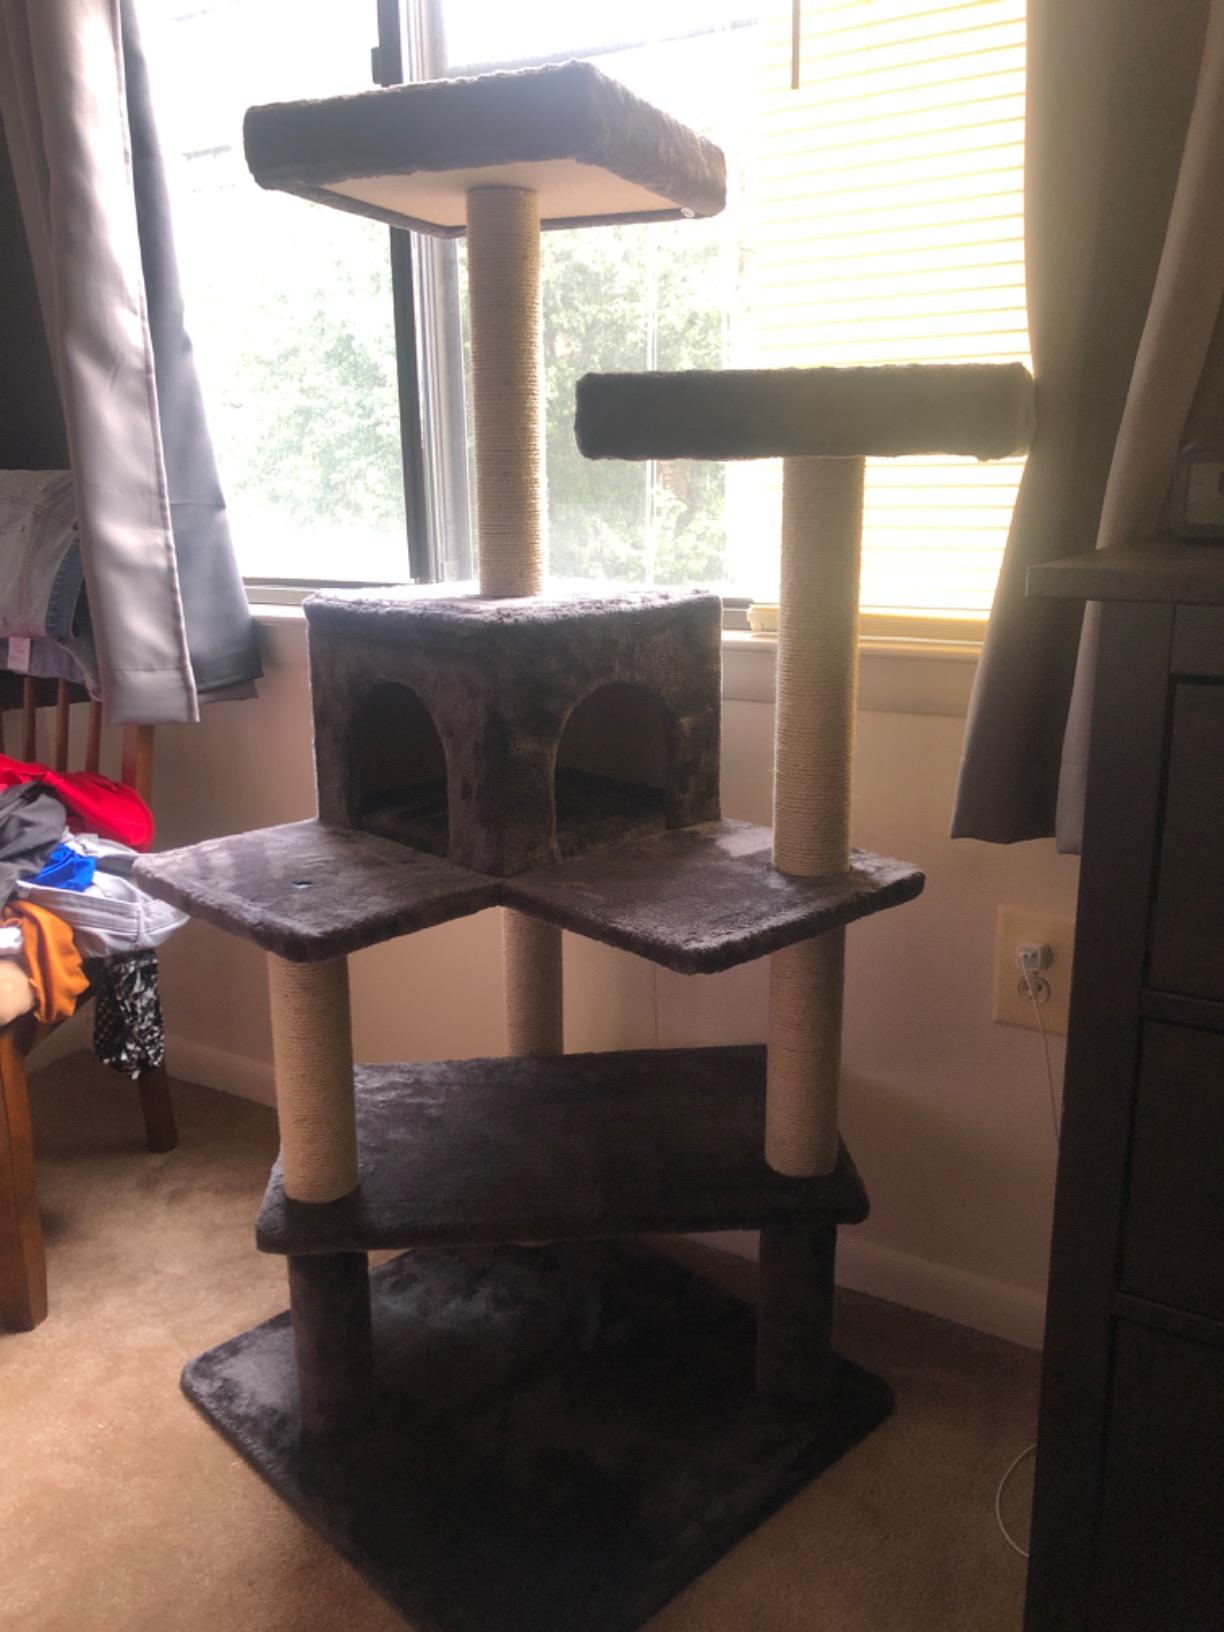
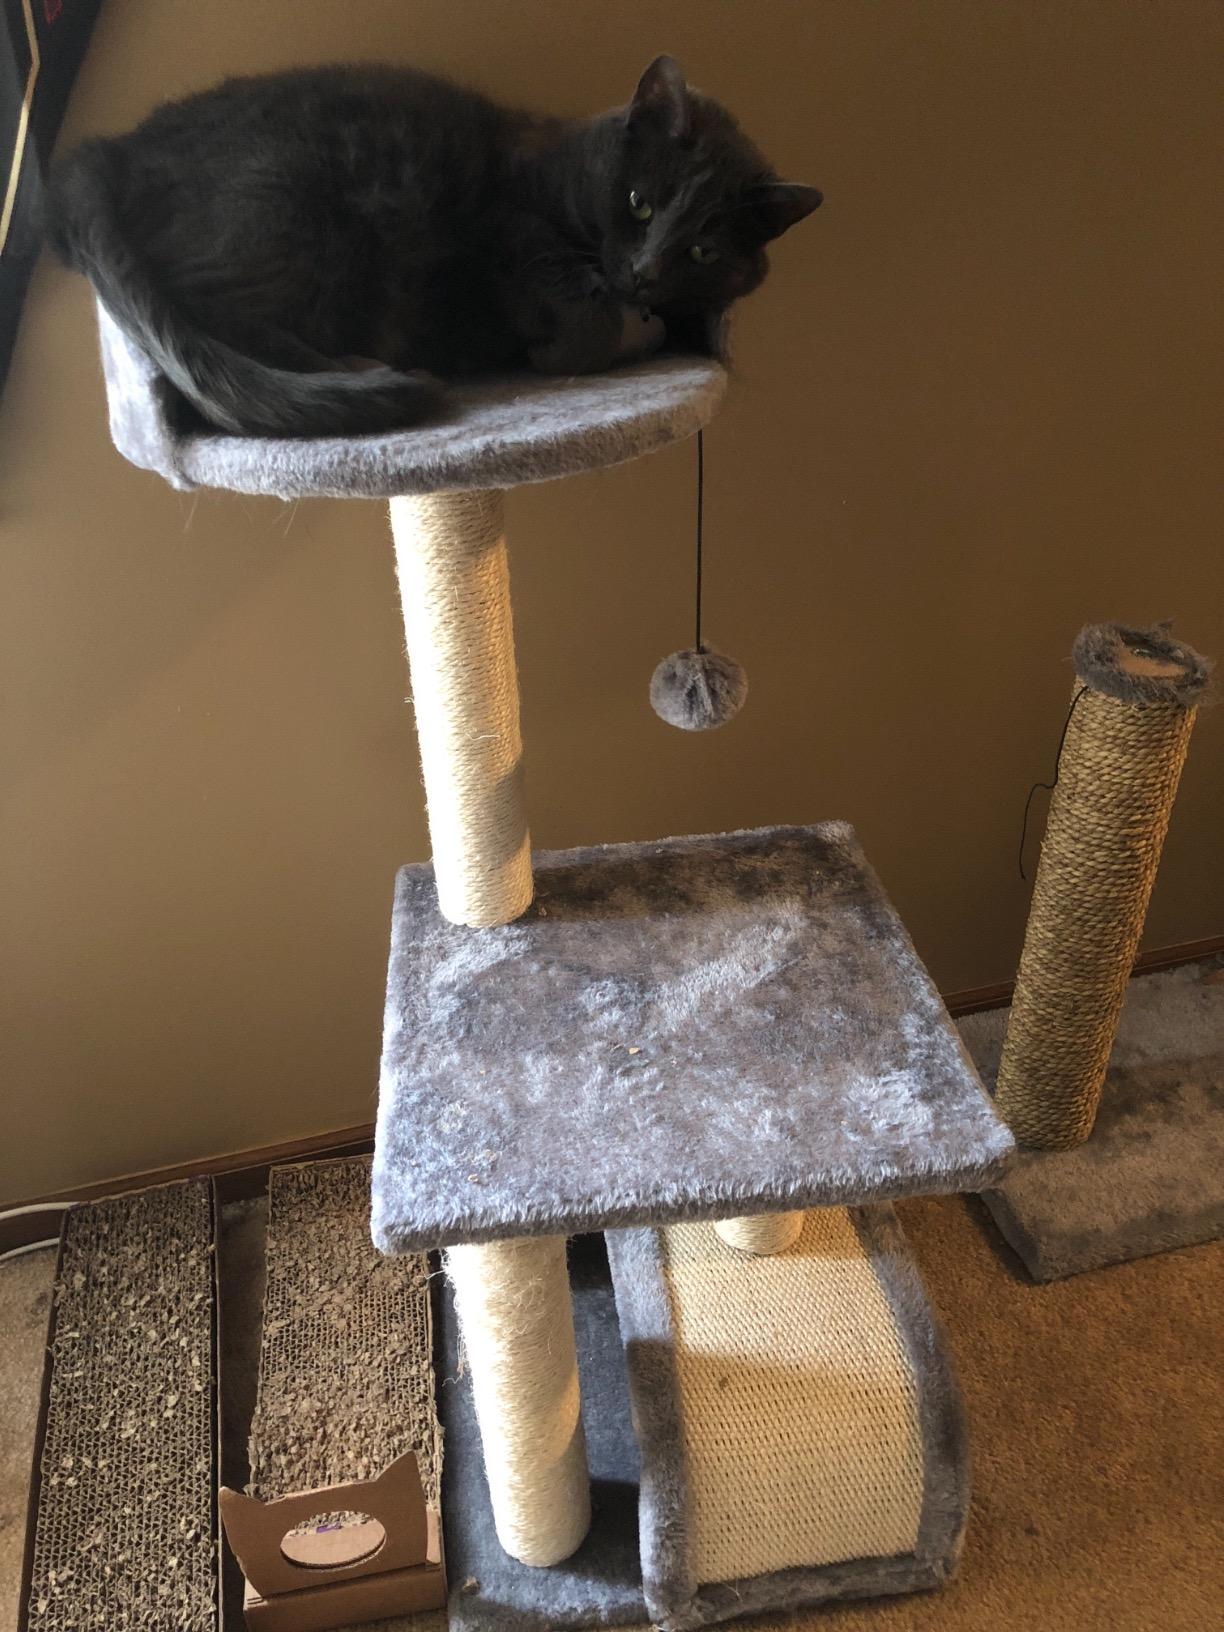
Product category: items_cat tree
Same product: no